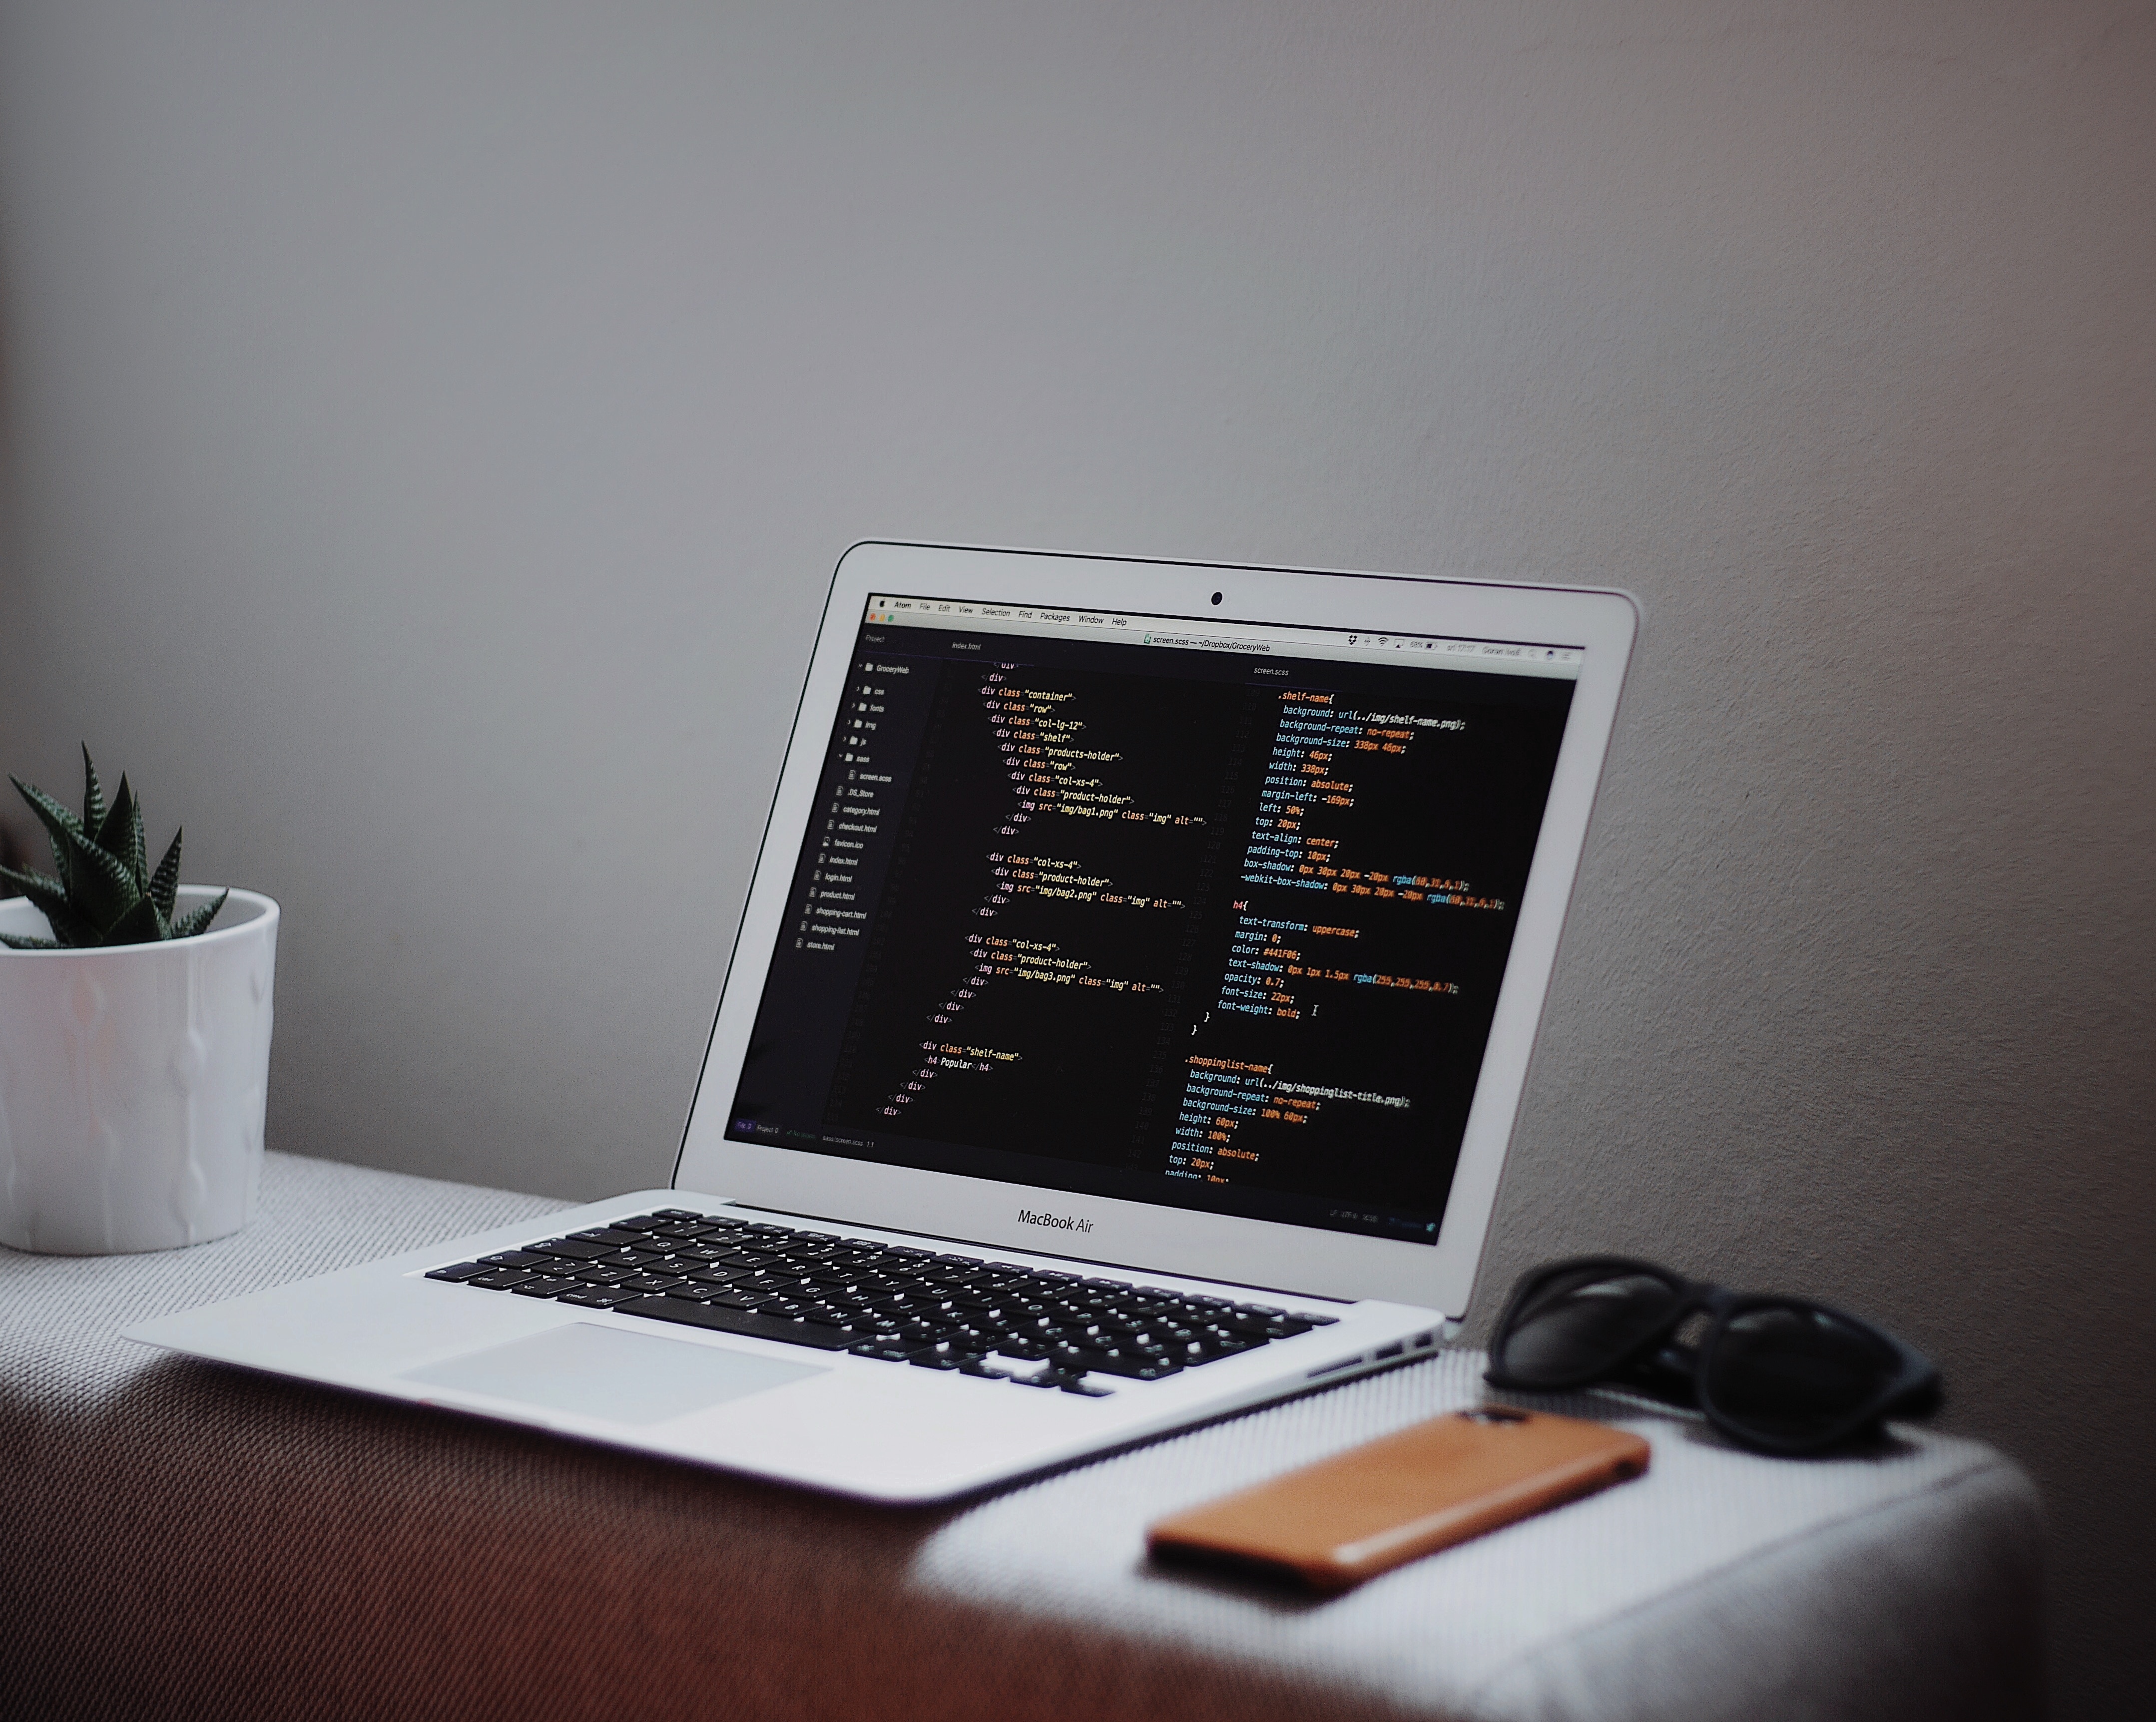
laptop, technology, multimedia, desktop computer, personal computer, product design, electronic device, display device